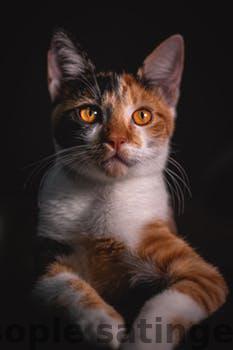
Label: Watermark